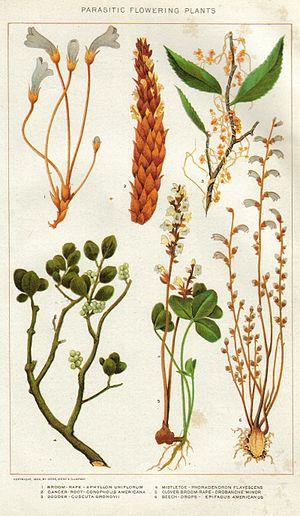
Une plante parasite est une plante qui vit et se développe au détriment d'une autre plante hôte. Le parasitisme peut être total, la plante parasite, dépourvue de chlorophylle, tirant de son hôte toute son alimentation. Il peut être partiel, la plante parasite ne prélevant que l'eau et les éléments minéraux mais conservant son pouvoir de synthèse chlorophyllienne.